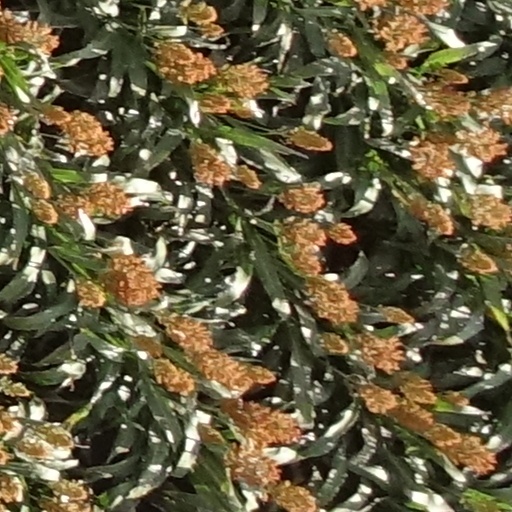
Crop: sorghum